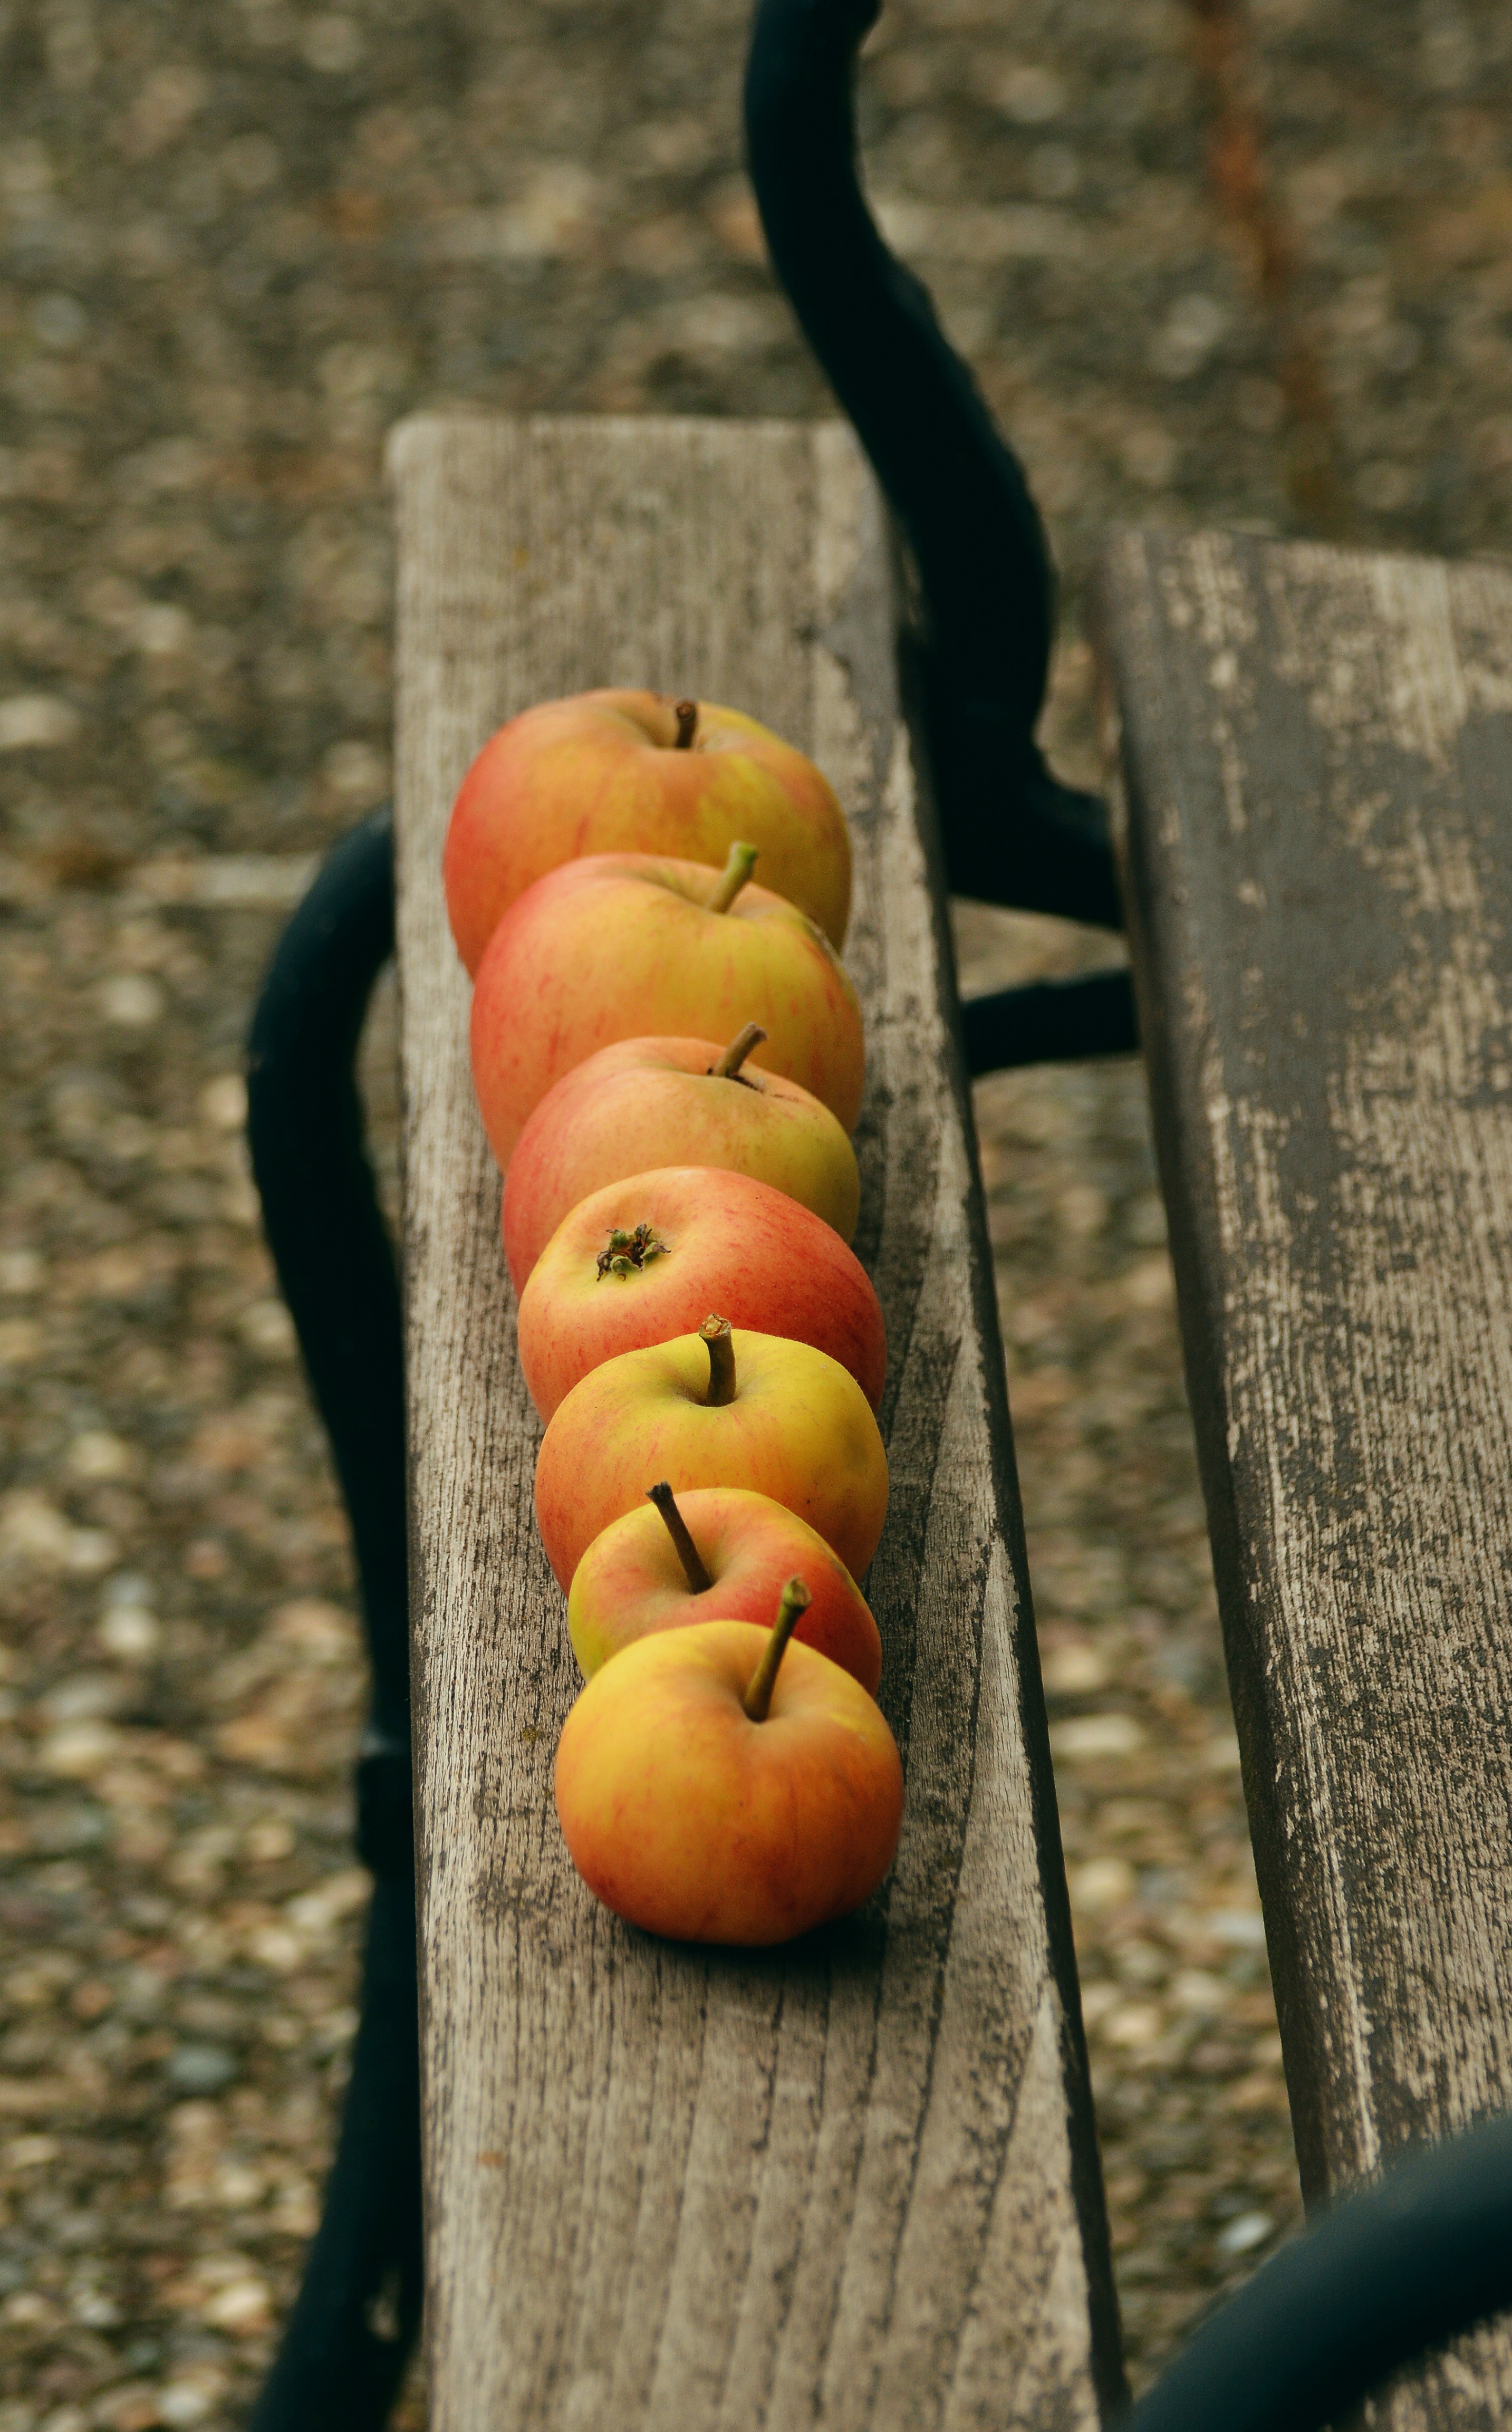
hand, apple, photography, fruit, leaf, flower, leg, finger, red, harvest, produce, color, garden, healthy, close up, windfall, bank, series, macro photography, goldparm ne, lined up